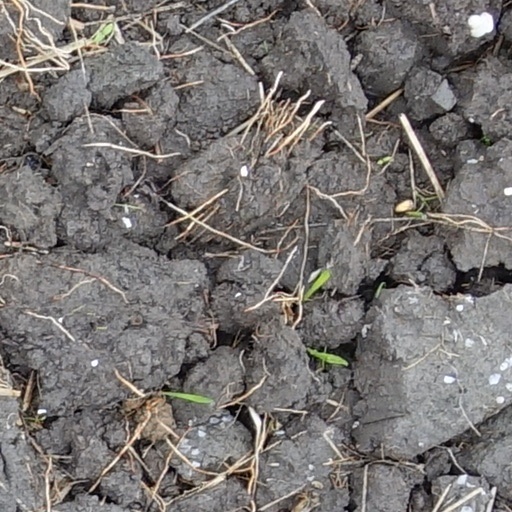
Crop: wheat